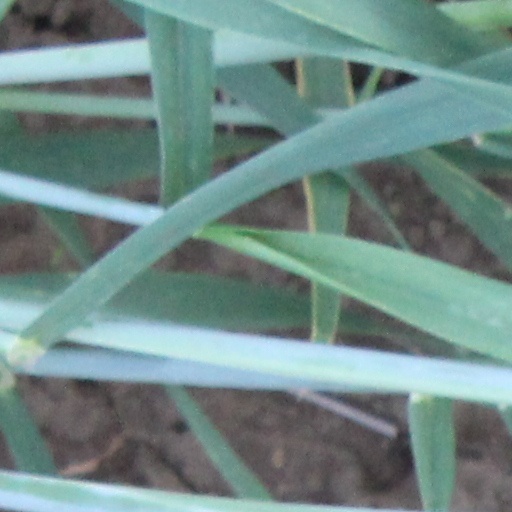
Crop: wheat